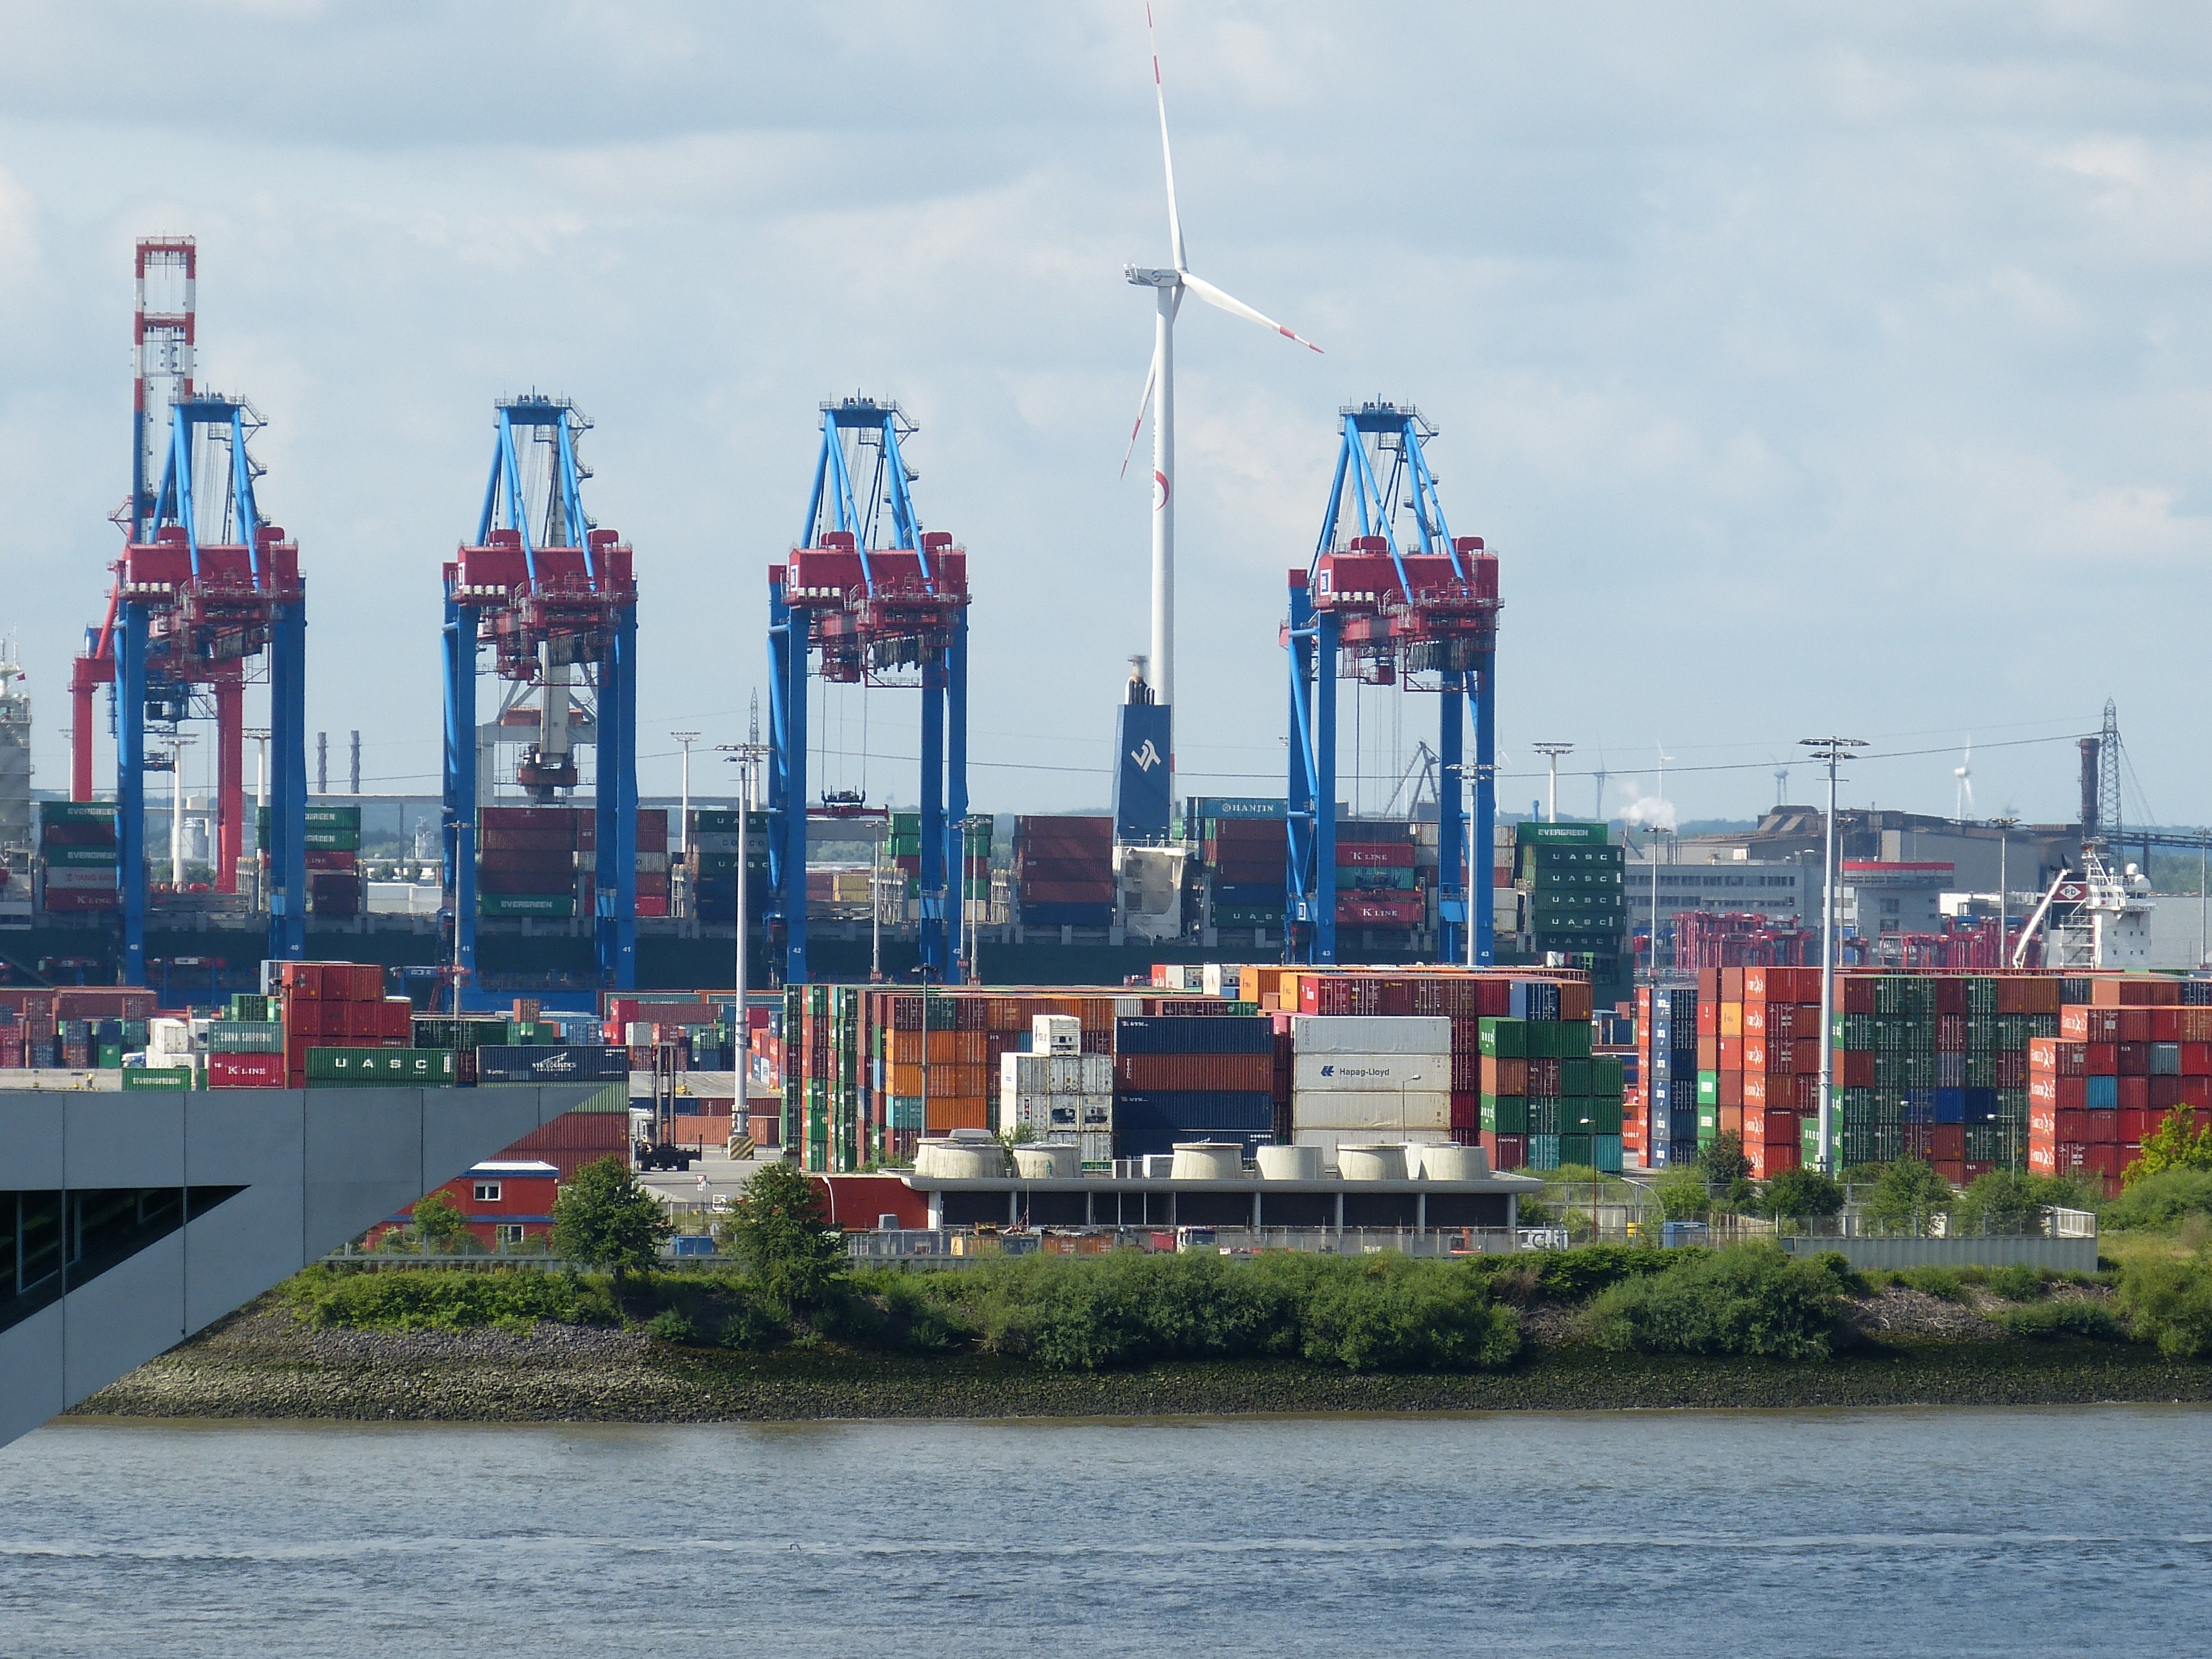
dock, traffic, transport, vehicle, harbor, port, waterway, pinwheel, wind energy, container, infrastructure, cargo, trade, cranes, watercraft, elbe, hamburg, container ship, loading crane, container handling, industrial heritage, container crane, freight transport, handling goods, altona, jackup rig